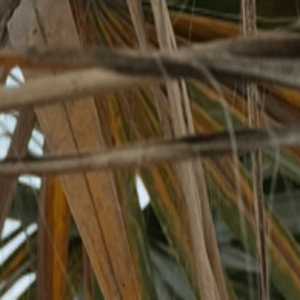
Label: Manganese Deficiency